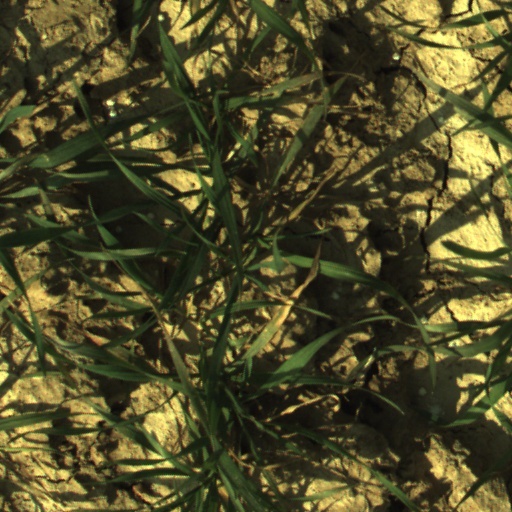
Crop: wheat